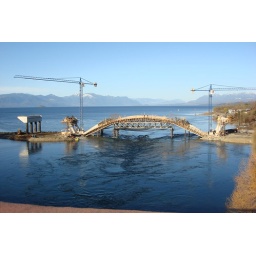
tolten river bridge in villarrica, chile